1st Operations Group

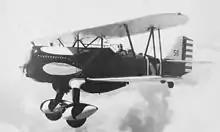
Curtiss P-6 Hawk in markings of 17th Pursuit Squadron, 1st Pursuit Group

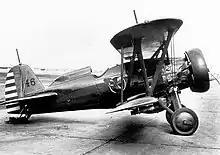
27th PS Boeing P-12E at Selfridge Field. The fuselage is olive drab, the wings yellow, and the cowl ring red.

On the date the United States entered World War II the 94th Pursuit Squadron was in El Paso, Texas, its 20 P-38s en route from Selfridge Field to March Field, California. The 27th and 71st squadrons were immediately sent with an additional 12 P-38s and 24 P-43 fighters to March Field to provide the West Coast air defense against Japanese attack.